Mining in the Upper Harz

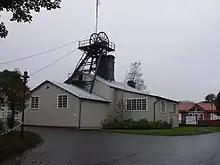
The headframe of the Emperor William Shaft in Clausthal is one of the oldest surviving winding towers in Germany

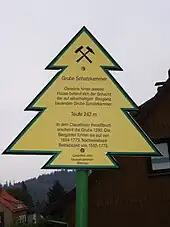
The so-called Dennert Fir Trees recall aspects of mining all over the Harz

Mining in the Upper Harz region of central Germany was a major industry for several centuries, especially for the production of silver, lead, copper, and, latterly, zinc as well. Great wealth was accumulated from the mining of silver from the 16th to the 19th centuries, as well as from important technical inventions. The centre of the mining industry was the group of seven Upper Harz mining towns of Clausthal, Zellerfeld, Sankt Andreasberg, Wildemann, Grund, Lautenthal und Altenau.